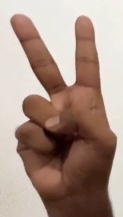
ASL sign: V